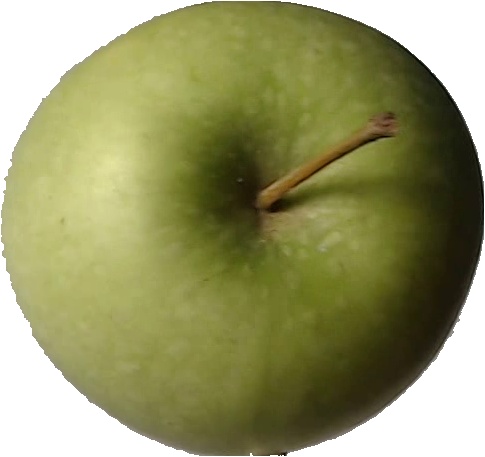
Label: apple_granny_smith_1